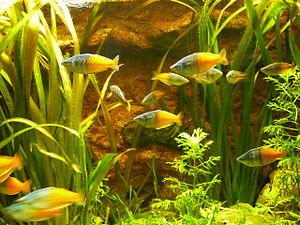
Melanotaenia boesemani, ou Arc-en-ciel de Boeseman, est un poisson de la famille des Melanotaeniidés. Originaire de Nouvelle-Guinée et d'Australie, c'est une espèce qui peut aussi être élevée en aquarium qui fait environ 10 à 12cm de long et peut vivre de 6 à 8 ans. C'est une espèce déclarée en danger par l'UICN.